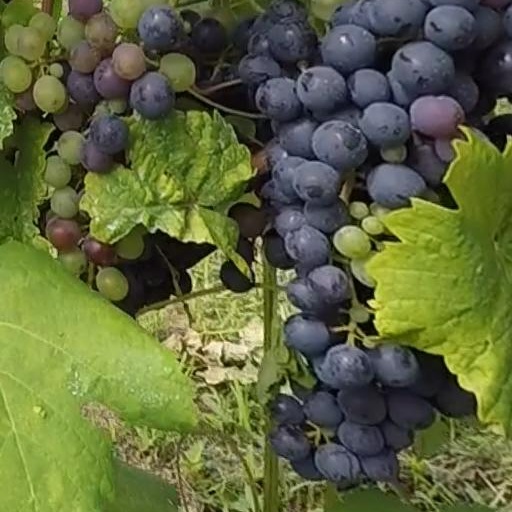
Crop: grape